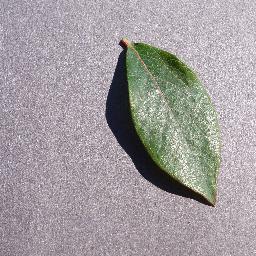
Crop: blueberry
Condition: healthy